Al-Arabi SC (Irbid)

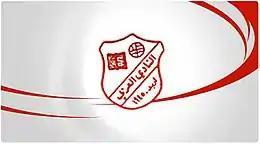
The previous logo of Al-Arabi SC (Irbid)

Al-Arabi Irbid Sports Club is a football club based in Irbid, Jordan which currently competes in the Jordanian First Division League, the second tier of Jordanian football.